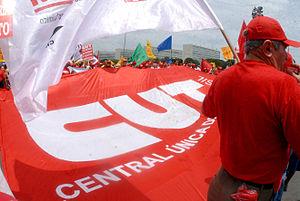
La Central Única dos Trabalhadores est le principal syndicat brésilien fondé par, entre autres personnalités, le futur président du Brésil, Luiz Inácio Lula da Silva en 1983.